Hmong College Prep Academy

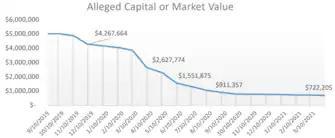
A line graph of the $5,000,000 investment's alleged capital from 9/10/2019 to 3/10/2021

HCPA's $5,000,000 investment did not comply with Minnesota law regarding permissible investments of public funds or their own investment policies. From September 2019 through April 2021, HCPA has failed to recover $4,315,238 of the public funds lost."Safety of Principal ‐ Investments shall be undertaken in a manner that seeks to ensure the preservation of principal in the overall portfolio. To attain this objective only appropriate investment instruments will be purchased and insurance or collateral may be required to ensure the return of principal."